Saint-Domingue expedition

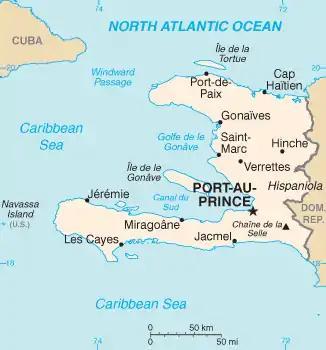
The French part of the island

The ships were due to join up in the Bay of Samaná, which Villaret de Joyeuse reached on 29 January, closely followed by Latouche-Tréville. Without waiting for Ganteaume and Linois, these two admirals divided up their combined fleets to arrive at different ports in order to surprise Toussaint. General Kergerseau was to land at Santo Domingo in the Spanish part of the island, General Jean Boudet was sent to take Port-au-Prince in ships under Latouche-Tréville and Leclerc; Villaret de Joyeuse and Gravina sailed towards to Cap-Haïtien. When Toussaint discovered the French ships in the Bay of Samaná he ordered Henri Christophe (head of the island's northern département), Jean-Jacques Dessalines (head of the western département) and Laplume (head of the southern département) to obey the squadrons' summons to a parley, to insist on a parley if none was offered, and (if a landing should occur) to threaten to destroy the towns and massacre the white inhabitants before retreating into the mountains.